Sassoon Docks

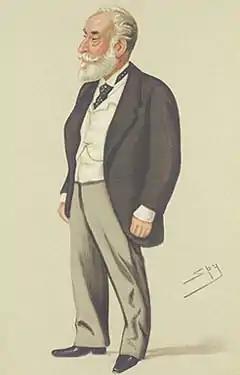
Albert Sassoon

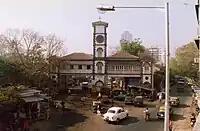
Sassoon Dock Entrance

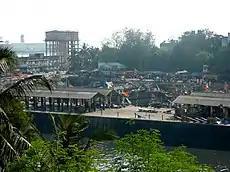
The Sassoon Docks

Built in 1875 on reclaimed land, it was owned by the mercantile company David Sassoon & Co. The company was headed by Albert Abdullah David Sassoon (1818–1896), son of David Sassoon, a Baghdadi Jew and the leader of the Jewish community in Bombay. The Sassoon Docks were the first commercial wet dock in western India and helped establish the cotton trade. In 1879, Sassoon Docks and other associated foreshore properties were purchased by the government on behalf of Bombay Port Trust. The Sassoon Docks encouraged the Bombay Presidency to promote the construction of the large Prince's Dock. The Sassoon factories that produced silk and cotton goods in Bombay, also furnished employment for a large amount of native labor.